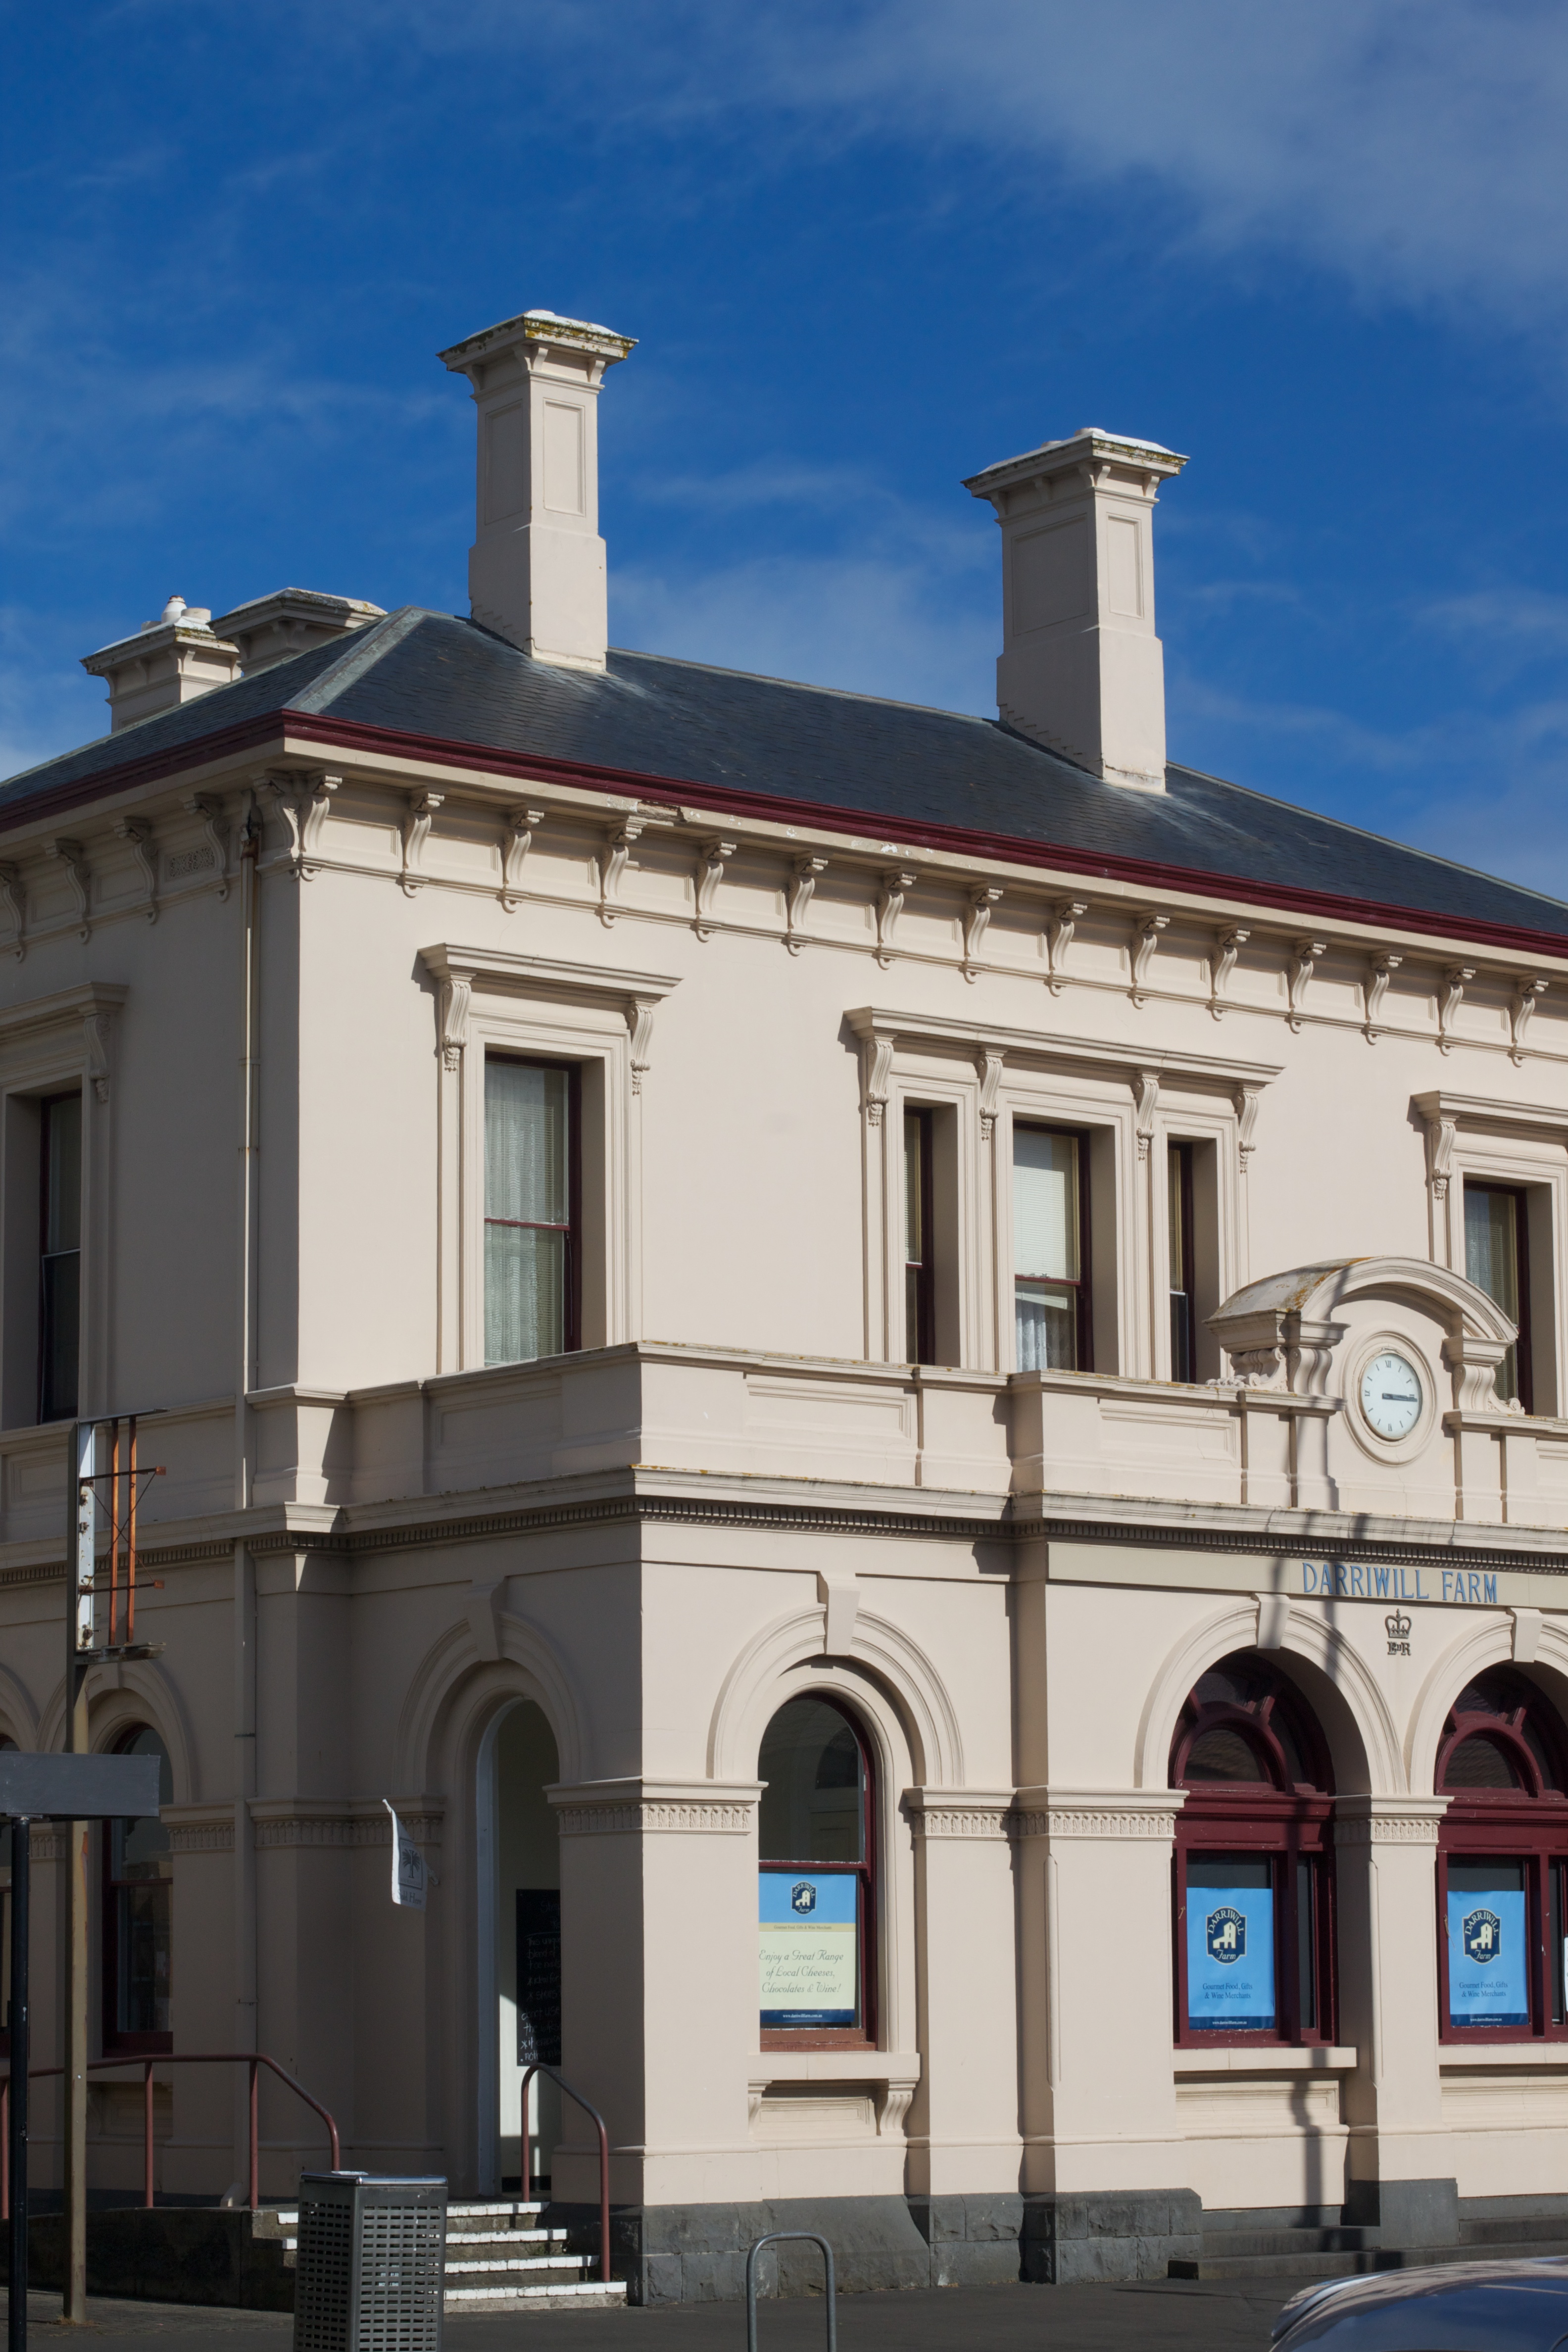
architecture, town, building, downtown, landmark, facade, synagogue, auodyssey